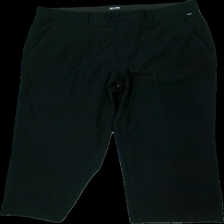
View: front
Type: Trousers
Category: Unisex
Brand: Not in the list
Brand text on label: Only & Sons
Colors: Black
Material: 62% polyester, 38% cotton
Cut: Regular
Season: All
Price range: 50-100
Recommended usage: Reuse